Harbor of Refuge Light

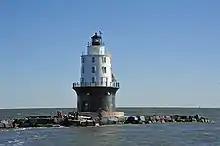
Harbor of Refuge Light from the Cape Henlopen Ferry

The Harbor of Refuge Light (originally Harbor of Refuge West End Light, though its east end counterpart has been long since discontinued) is a lighthouse built on the ocean end of the outer Delaware Breakwater at the mouth of the Delaware Bay, just off Cape Henlopen. It was built to function with the Delaware Breakwater East End Light in order to mark the National Harbor of Refuge.